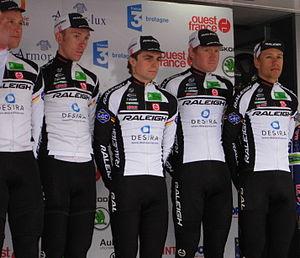
Tour de Bretagne 2013 - Présentation des équipes au départ de la deuxième étape à Ploemel - Équipe Raleigh Depicted people&#58
Éric Berthou est un coureur cycliste français, né le 23 janvier 1980 à Brest. Passé professionnel en 2003 dans l'équipe Barloworld, il évolue ensuite dans les équipes RAGT Semences, Caisse d'Épargne, Crédit agricole, Carmiooro-A-Style puis Carmiooro-NGC. Il est membre de l'équipe Bretagne-Schuller pendant deux années. Il arrive dans l'équipe Raleigh en 2013 dans laquelle il devient directeur sportif à partir de 2014. Il a remporté une étape de Paris-Corrèze en 2004, des Boucles de la Mayenne en 2011, du Tour de Bretagne en 2012, et gagné le Val d'Ille U Classic 35 en 2012.